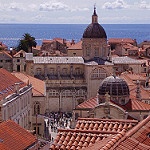
Scene: Outdoor